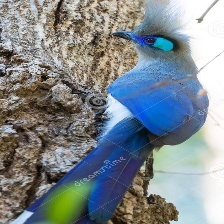
Species: BLUE COAU
Scientific name: COUA CAERULEA